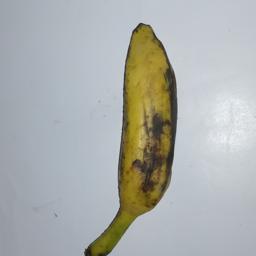
Banana variety: Champa Kola